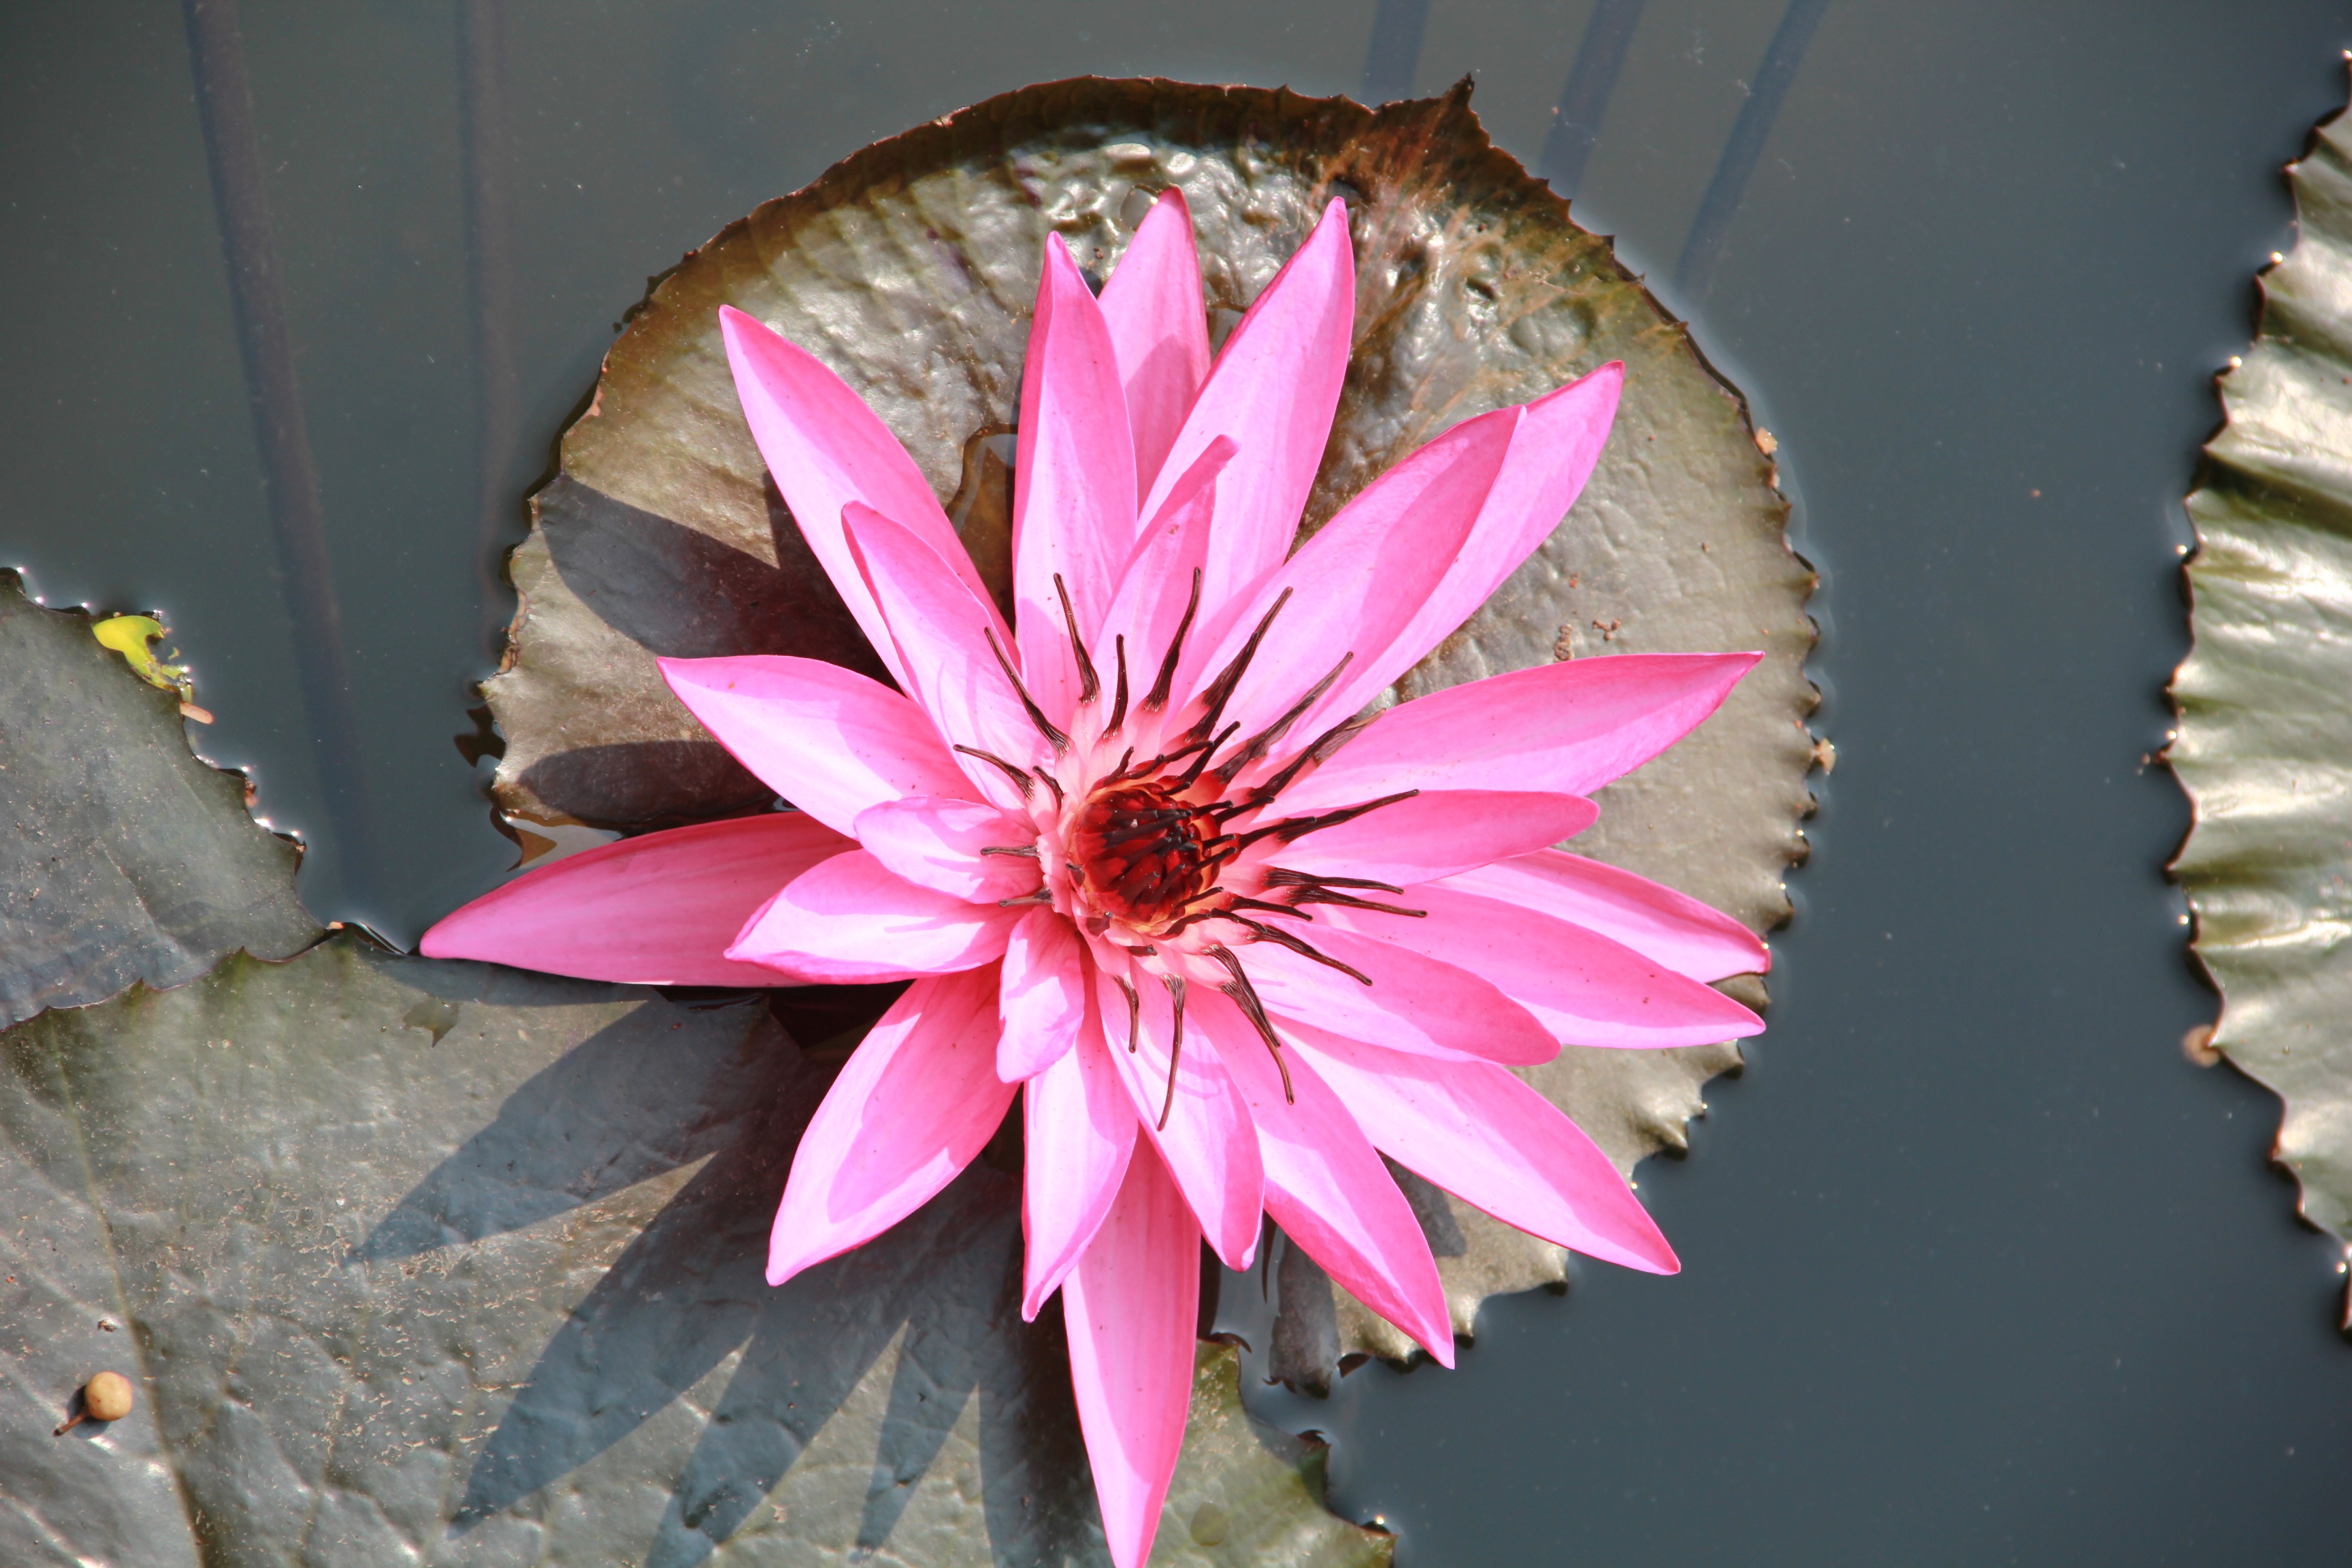
blossom, cactus, plant, leaf, flower, petal, summer, spring, botany, pink, flora, flowers, close up, water lilies, floristry, macro photography, flowering plant, land plant, hedgehog cactus